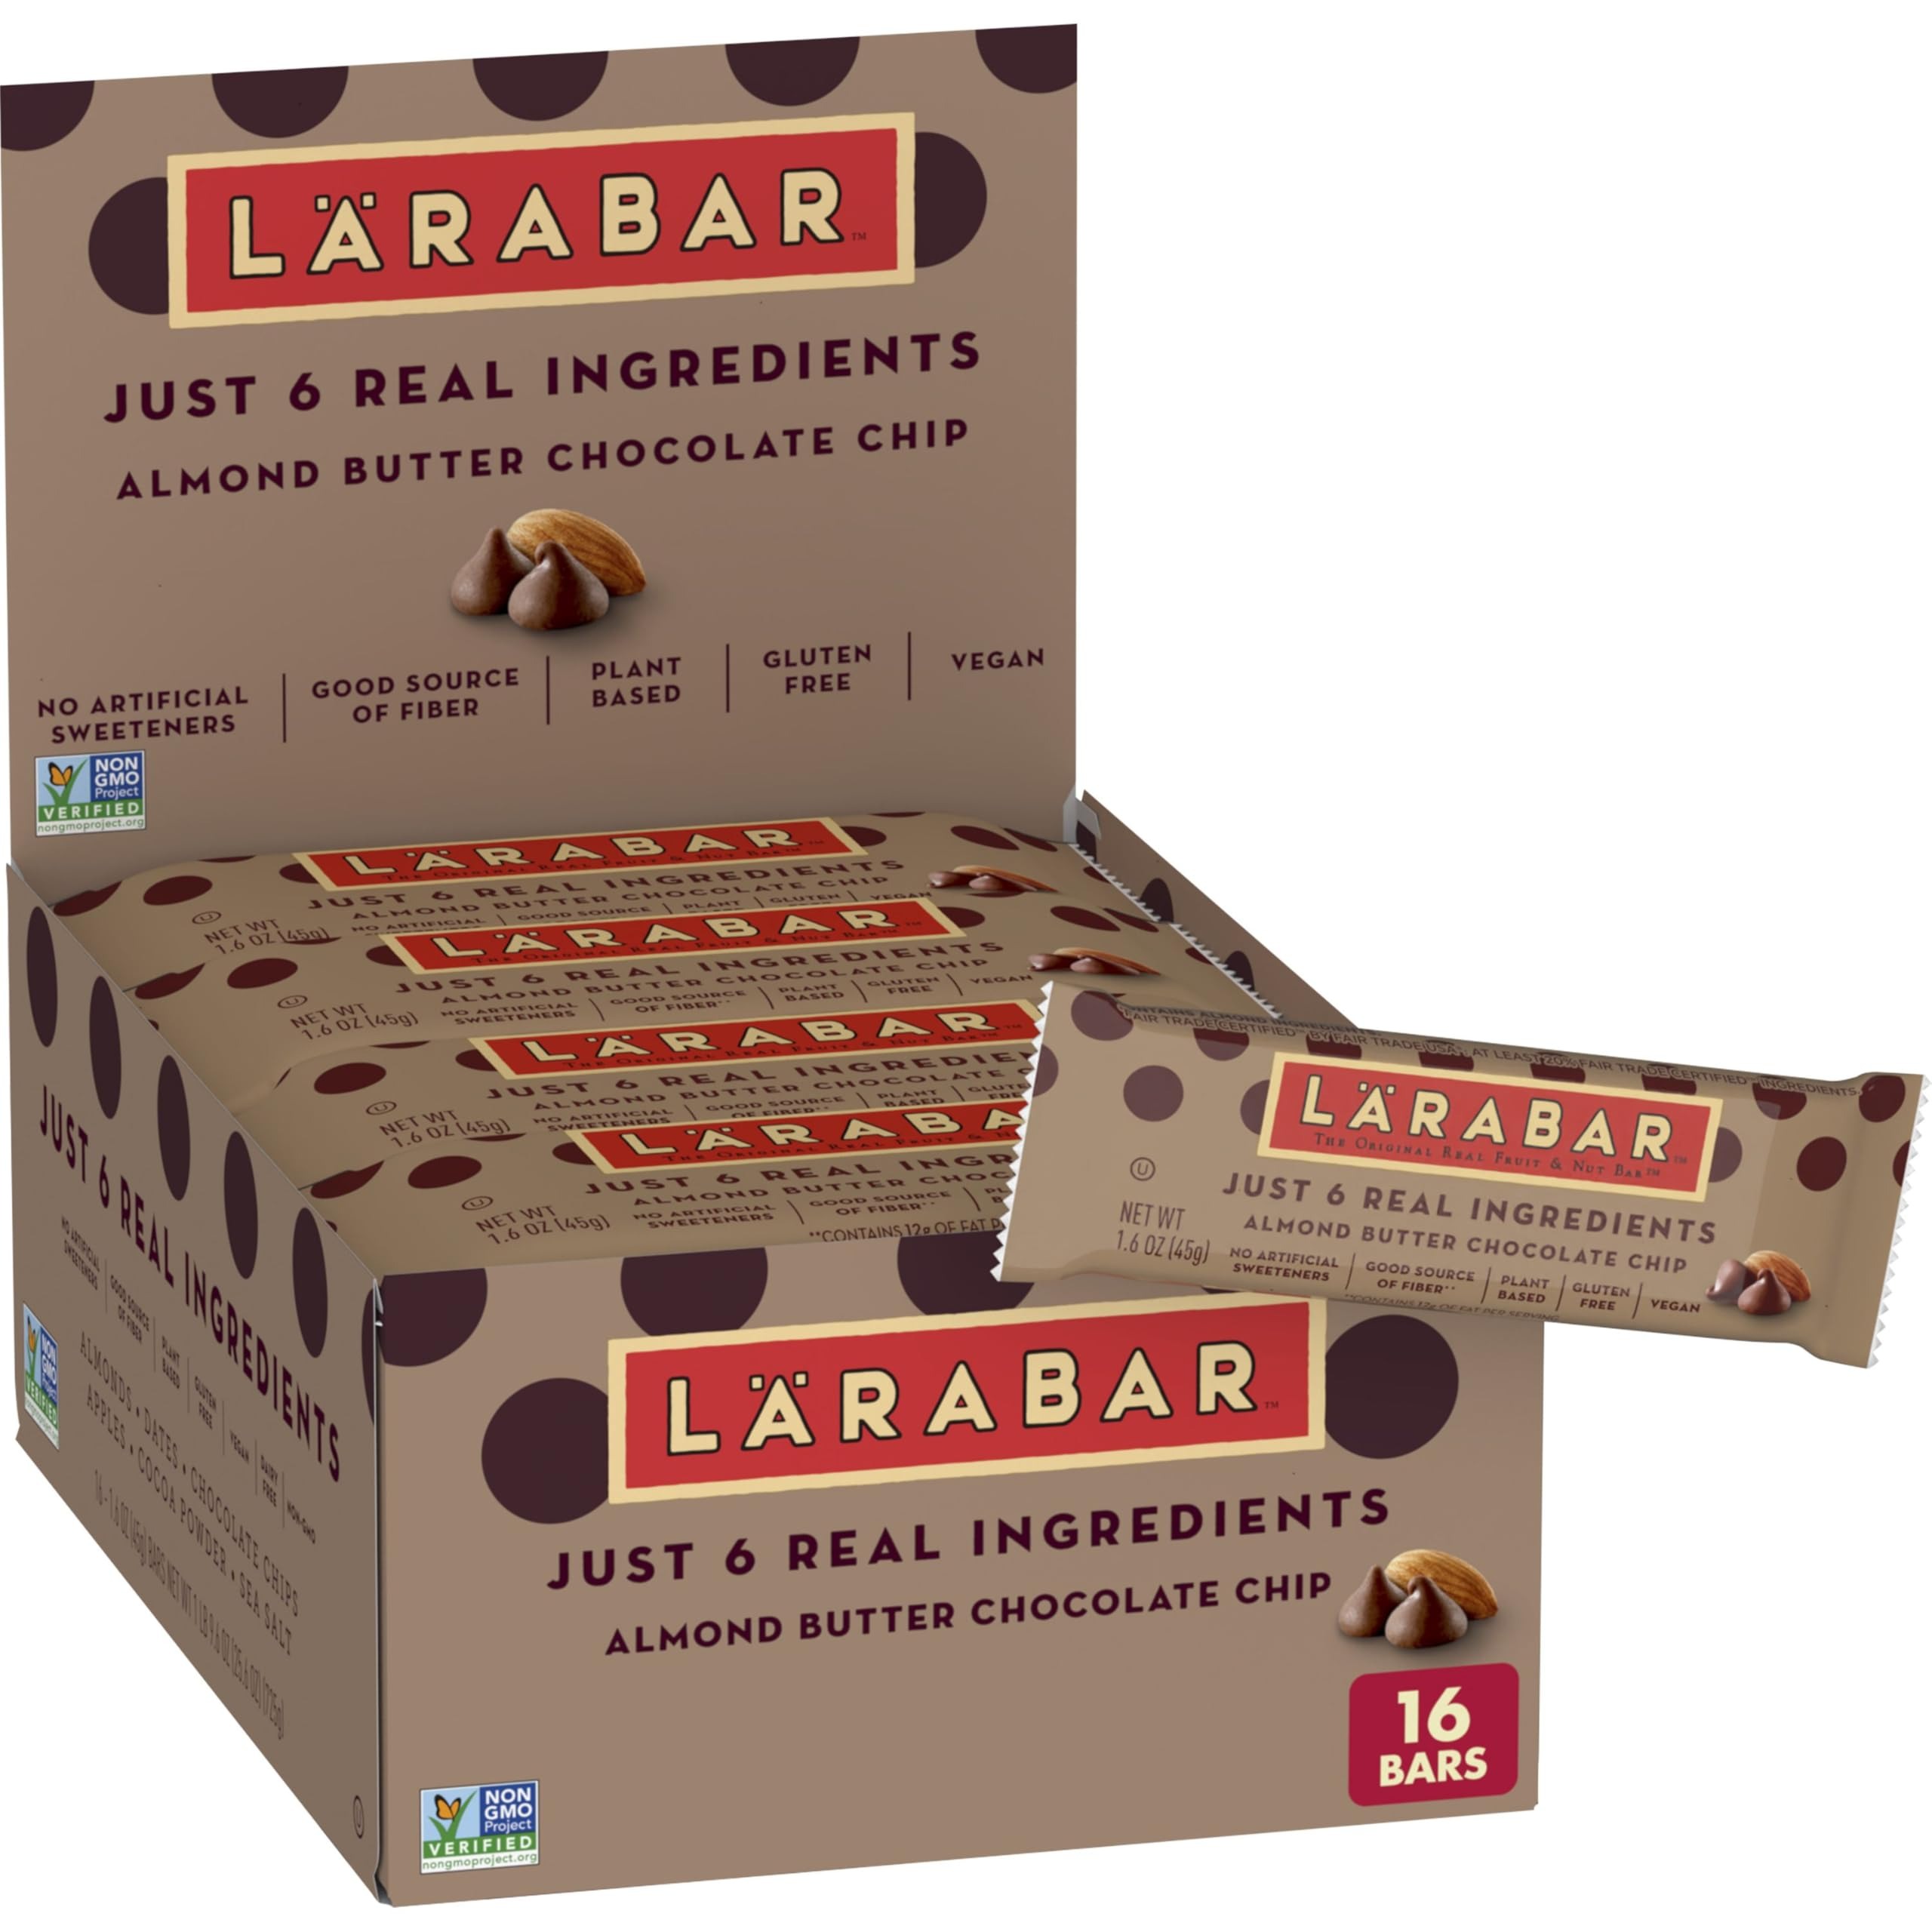
Item Name: Larabar Almond Butter Chocolate Chip, Gluten Free Vegan Bars, 16 ct
Bullet Point 1: HEALTHY SNACKING: With 100% real ingredients and no artificial sweeteners, you can Raise A Bar to what you love; Larabar makes simple healthy snacks you can feel good about eating
Bullet Point 2: MADE FROM SIX SIMPLE INGREDIENTS: Larabar Almond Butter Chocolate Chip is made from just six simple ingredients: almonds, dates, chocolate chips, apples, cocoa powder, and sea salt
Bullet Point 3: PLANT BASED CLEAN EATING MADE SIMPLE: Vegan, Gluten Free, Dairy Free, Non-GMO, and a Good Source of Fiber
Bullet Point 4: HEALTHY INDULGENCE: Conveniently wrapped and great for packing on the go, Larabar is perfect for anything from a morning treat to an afternoon snack
Bullet Point 5: CONTAINS: 1.6 oz bars, 16 ct
Value: 16.0
Unit: Count

Price: 29.98